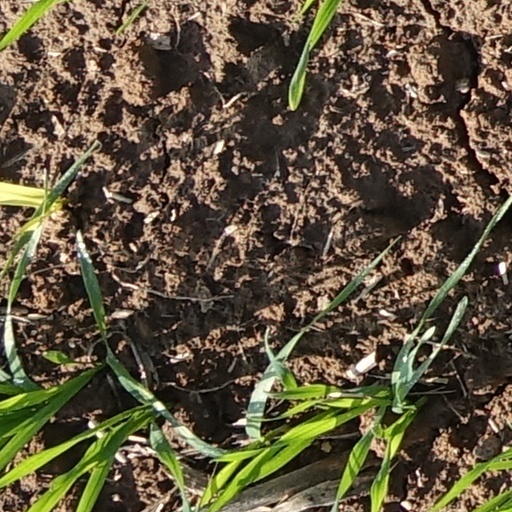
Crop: wheat